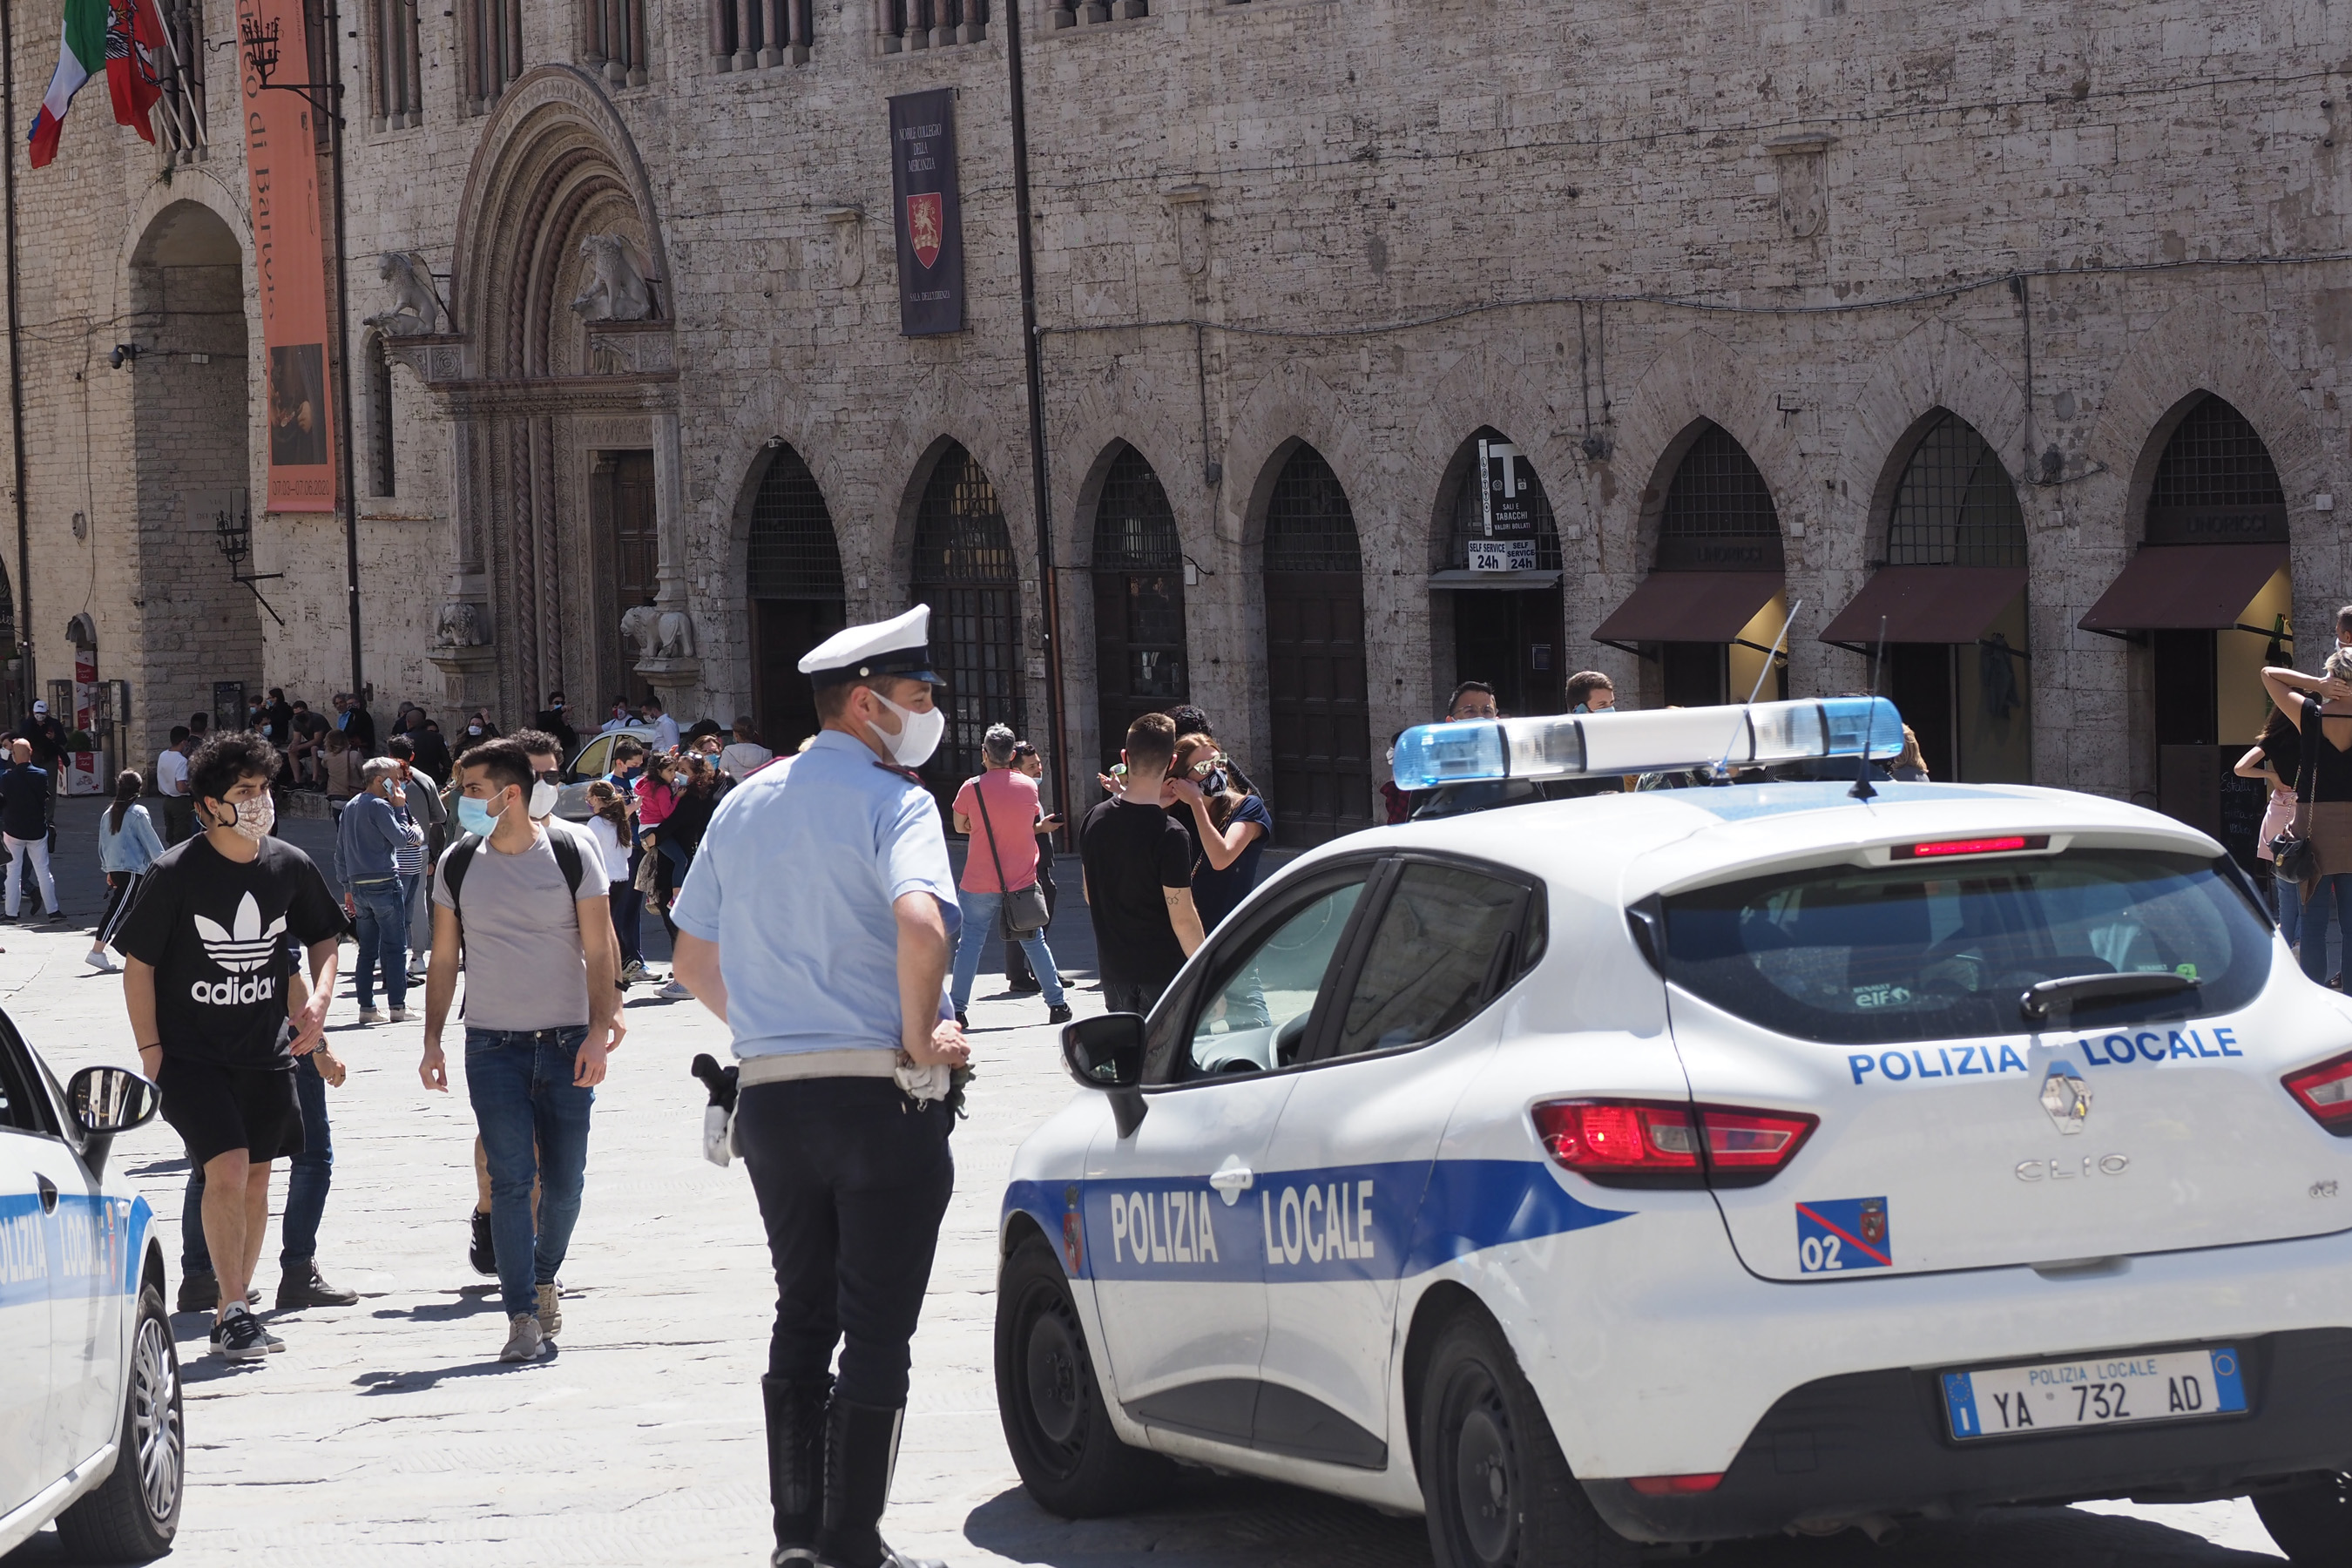
perugia, masks, covid, land vehicle, vehicle, car, hot hatch, hatchback, automotive design, city car, family car, mid size car, police car, police, subcompact car, compact car, street, law enforcement, supermini